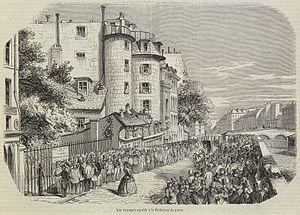
En 2015, la France se classe au septième rang mondial pour le nombre d'immigrés sur son sol. Ces personnes, née étrangères à l'étranger et résidentes en France, ont des caractéristiques d'état de santé, d'accès aux soins et de prise en charge médicale différentes du reste de la population française.